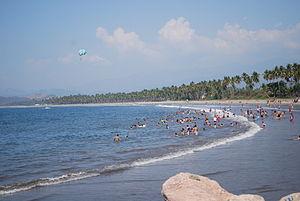
Ixtapa est une ville balnéaire située au Mexique, adjacente à l'océan Pacifique, dans la municipalité de Zihuatanejo de Azueta, dans l'État de Guerrero. Elle est située à 5 km au nord-ouest du siège municipal, Zihuatanejo, et à 245 km au nord-ouest d'Acapulco.